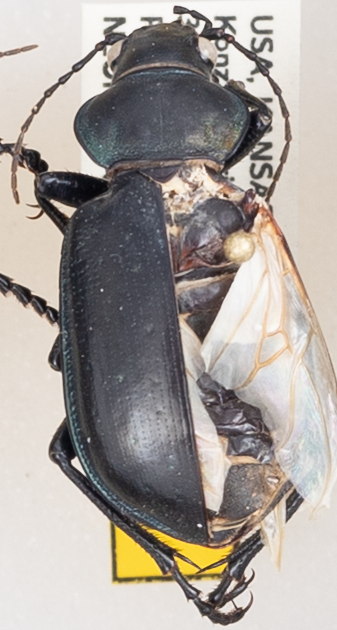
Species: Calosoma affine
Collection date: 2019-05-22
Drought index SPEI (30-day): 2.09
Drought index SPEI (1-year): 1.45
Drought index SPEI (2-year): -0.09